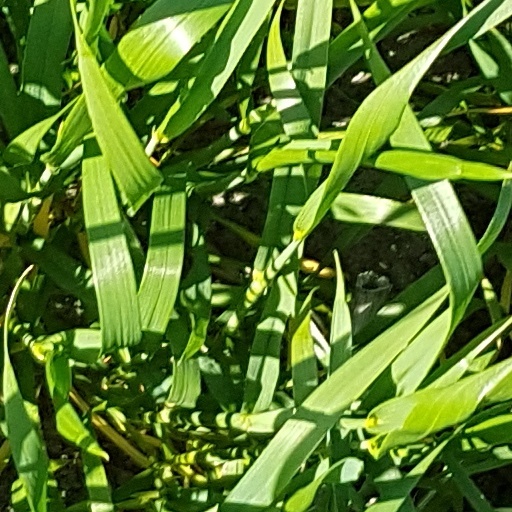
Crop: wheat